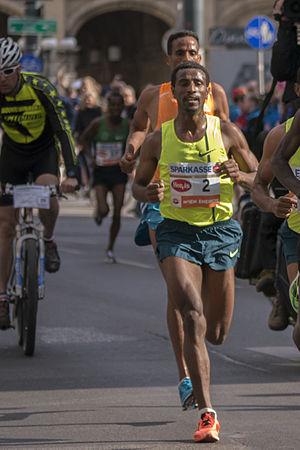
Sisay Lemma Kasaye, né le 22 juin 1992 est un athlète éthiopien spécialiste des courses de fond.